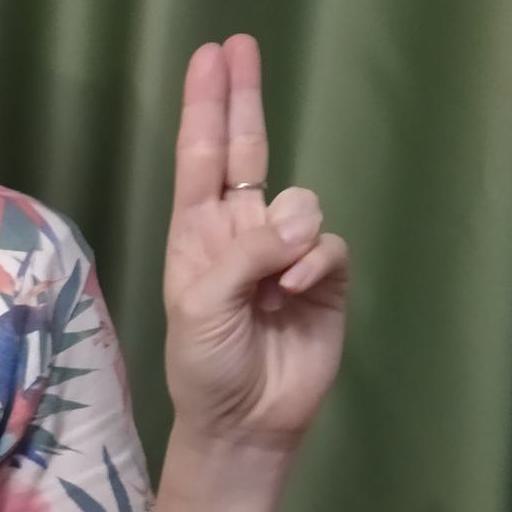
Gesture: two_up